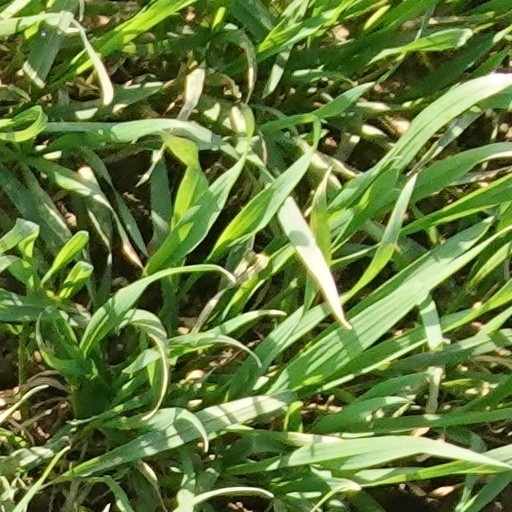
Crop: wheat